Jind Kaur

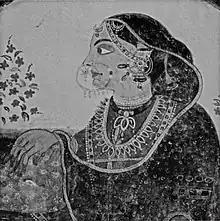
A wall painting of Maharani Jind Kaur from the old haveli of Sandhanwalia Sardars at Raja Sansi in Amritsar

Jind Kaur Aulakh was born in Chachar, Gujranwala, the daughter of Manna Singh Aulakh, into an Aulakh Jat family the overseer of the royal kennels. She had an elder brother, Jawahar Singh Aulakh and an elder sister, Bibiji Aas Kaur Ji, who married Sardar Jawala Singh Padhania, the Chief of Padhana in the Lahore District. Manna Singh extolled Jind Kaur's beauty and virtues to Maharaja Ranjit Singh, who summoned and married her in 1835 by sending his 'arrow and sword' to the village. On 6 September 1838 she gave birth to her only child, Duleep Singh.